Jules Monchanin

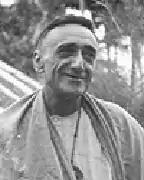
Monchanin

Father Jules Monchanin (who chose to call himself Swami Paramarubyananda) (April 10, 1895 in Fleurie, Rhône - October 10, 1957 in Paris) was a French Catholic priest, monk and hermit.